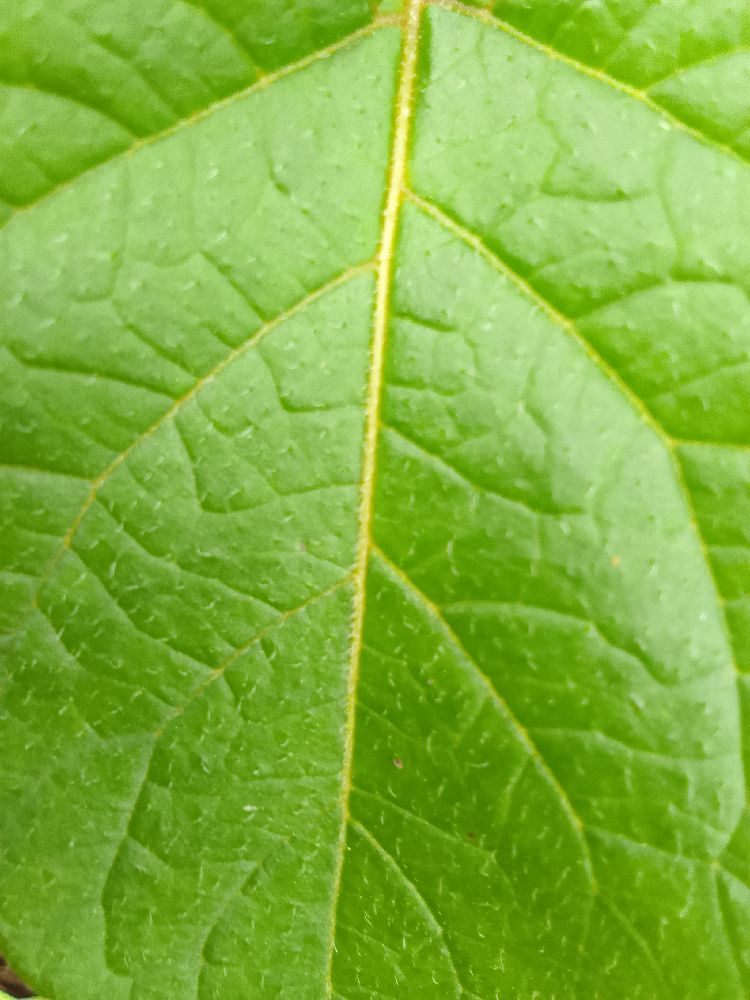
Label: Healthy